Chancellorship of Rishi Sunak

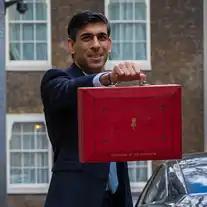

Sunak privately lobbied to impose a green levy, which would have led to higher petrol and diesel prices, to help pay for the plan to reduce greenhouse gas emissions to net zero by 2050. The proposed Fossil Fuels Emissions Trading Scheme, drawn up by the Treasury, sought to levy pollution from road transportation, as well as shipping, building heating and diesel trains, which together make up more than 40% of UK carbon emissions. The proposal was ultimately rejected by Johnson, who instructed officials that he did not want to increase costs for consumers.